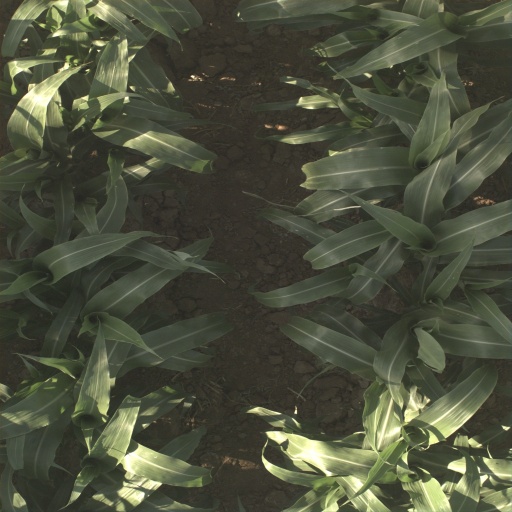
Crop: sorghum